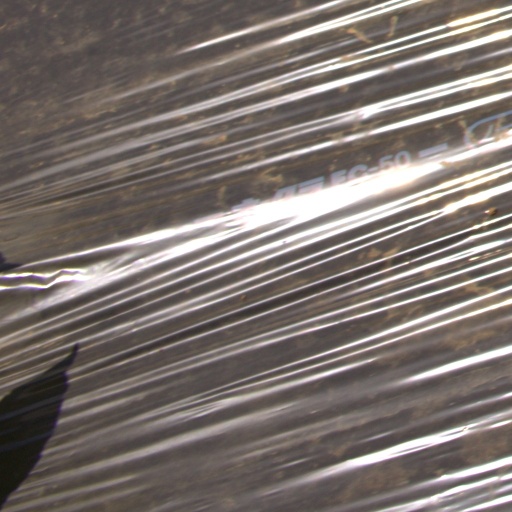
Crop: Jerusalem artichoke